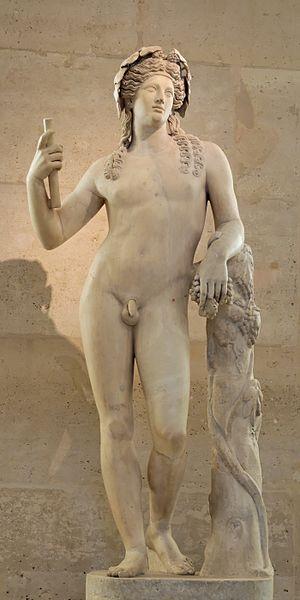
Statue de Dionysus. Marbre, IIe siècle ap. J.-C. (bras et jambes largement restaurés au XVIIIe siècle). Provenance
L'œuvre de Friedrich Nietzsche est essentiellement une généalogie critique de la culture occidentale moderne et de l'ensemble de ses valeurs morales, politiques, philosophiques et religieuses. Cette critique procède d'un projet de dévaluer ces valeurs et d'en instituer de nouvelles dépassant le ressentiment et la volonté de néant qui ont dominé l'histoire de l'Europe sous l'influence du christianisme ; ceci notamment par l'affirmation d'un éternel retour du même et par le dépassement de l'humanité et l'avènement du surhumain. L'exposé de ses idées prend dans l'ensemble une forme aphoristique ou poétique.
Dans la tradition interprétative de la mythologie grecque, les divinités olympiennes sont les divinités principales du culte. Elle tiennent leur nom du mont Olympe, sur lequel elles sont censées résider, encore que deux d'entre elles, Poséidon et Hadès ont leurs demeures à l'opposé.